Black Swans (film)

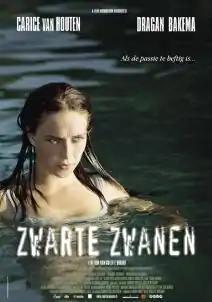
Official poster

Black Swans is a 2005 Dutch drama film directed by Colette Bothof and written by Arend Steenbergen and stars Carice van Houten, Dragan Bakema and Mohammed Chaara. The film won a Golden Calf for Best Sound at the Netherlands Film Festival in 2005. It also showed at the 2005 International Film Festival Rotterdam.